Jack Fingleton

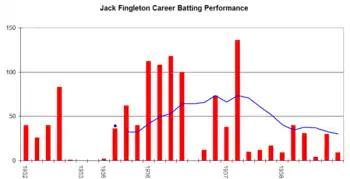
Jack Fingleton's Test career batting performance. The red bars indicate the runs that he scored in an innings, with the blue line indicating the batting average in his last ten innings. The blue dots indicate an innings where he remained not out.

Having scored a century for Waverley against Petersham the week before, Fingleton made his first-class debut in 1928–29, playing in two matches and having two innings. On debut against Victoria, Fingleton was allowed to bat no higher than No. 8 by captain Tommy Andrews, despite being a specialist batsman. More than 600 runs had been scored by the time the sixth wicket had fallen, bringing him to the wicket to join Don Bradman, who had already brought up his double century. The pair put on an unbroken stand of 111 before Andrews declared at 7/613, of which Fingleton made 25 not out. During the partnership, Bradman farmed most of the strike, much to Fingleton's chagrin. The pair's first meeting had been prickly and Bradman glared angrily at Fingleton after a mix-up almost ended in a run out. The match was drawn, and Fingleton then made a duck against Tasmania in an innings victory. The following summer, with no Test matches, New South Wales' international representatives were available for the entire season, and Fingleton missed selection for every match.